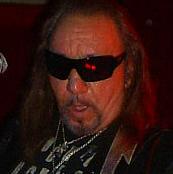
Age: 59